Sparkle (charity)

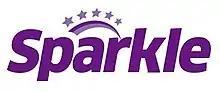
Sparkle logo

Sparkle - the national transgender charity is a volunteer-led registered Charity based in the United Kingdom. Sparkle is best known for organising the annual Sparkle Weekend in Manchester, which aims to celebrate the transgender, non-binary and gender non-conforming community. The event is the UK's longest running celebration of its kind.